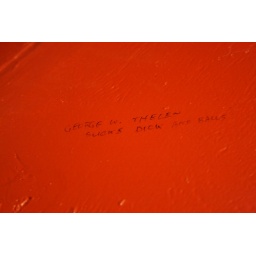
Seen in a bar in San Francisco. Also love the orange color on the wall.